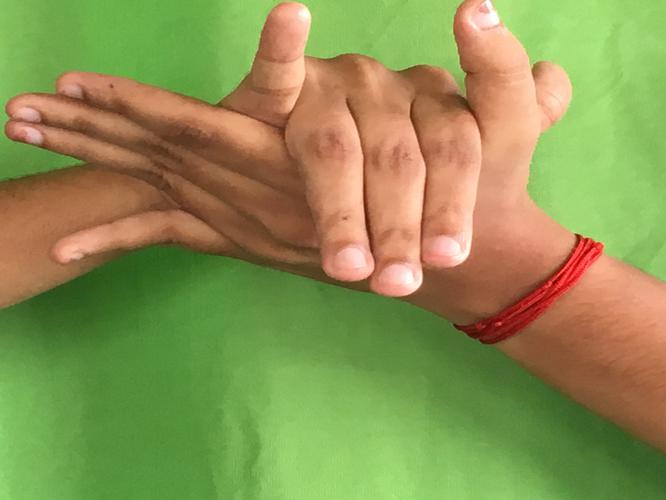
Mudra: Kurma
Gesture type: double_hand